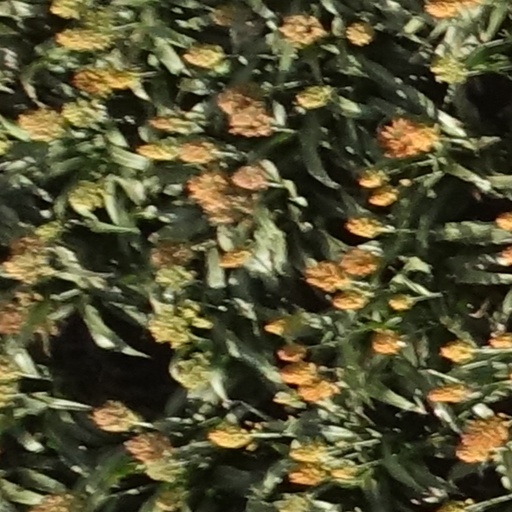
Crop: sorghum